Selena Gomez

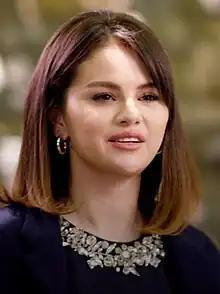
Gomez at the White House in 2022

In October 2008, Gomez participated in St. Jude's Children's Hospital's "Runway For Life" by walking the runway as a model in Beverly Hills, where over $1 million was raised for the cause. That same month, Gomez was named UNICEF's spokesperson for the Trick-or-Treat for UNICEF campaign, which encouraged children to raise money on Halloween to help children around the world. In August 2009, Gomez, then 17 years old, became the youngest UNICEF ambassador (Millie Bobby Brown later surpassed this record). In her first official field mission, Gomez traveled to Ghana in September 2009 for one week to witness first-hand the stark conditions of vulnerable children that lack vital necessities such as clean water, nourishment, education and healthcare. Gomez explained in an interview with Associated Press correspondents that she wanted to use her star power to bring awareness to Ghana: "That's why I feel very honored to have a voice that kids listen to and take into consideration [...] I had people on my tour asking me where IS Ghana, and they Googled it [...] and because I went there, they now know where Ghana is. So it's pretty incredible." Gomez said, of her role as ambassador, that "Every day 25,000 children die from preventable causes. I stand with UNICEF in the belief that we can change that number from 25,000 to zero. I know we can achieve this because every moment, UNICEF is on the ground providing children with the lifesaving assistance needed to ensure zero becomes a reality."